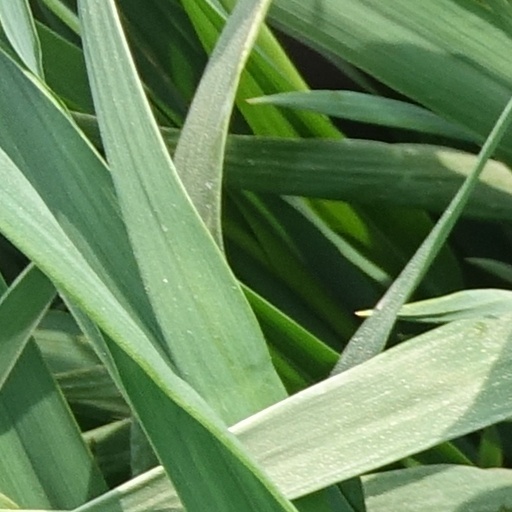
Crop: wheat